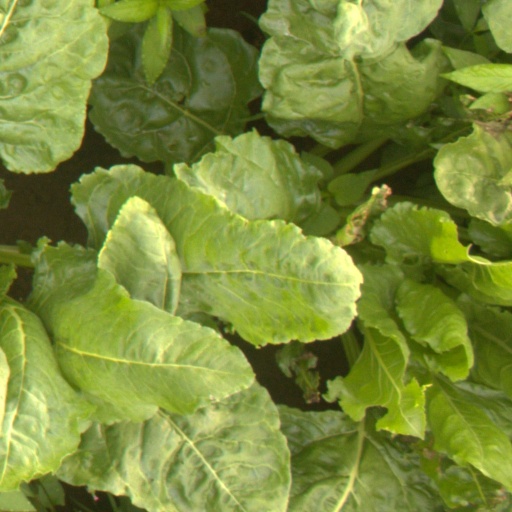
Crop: sugar beet